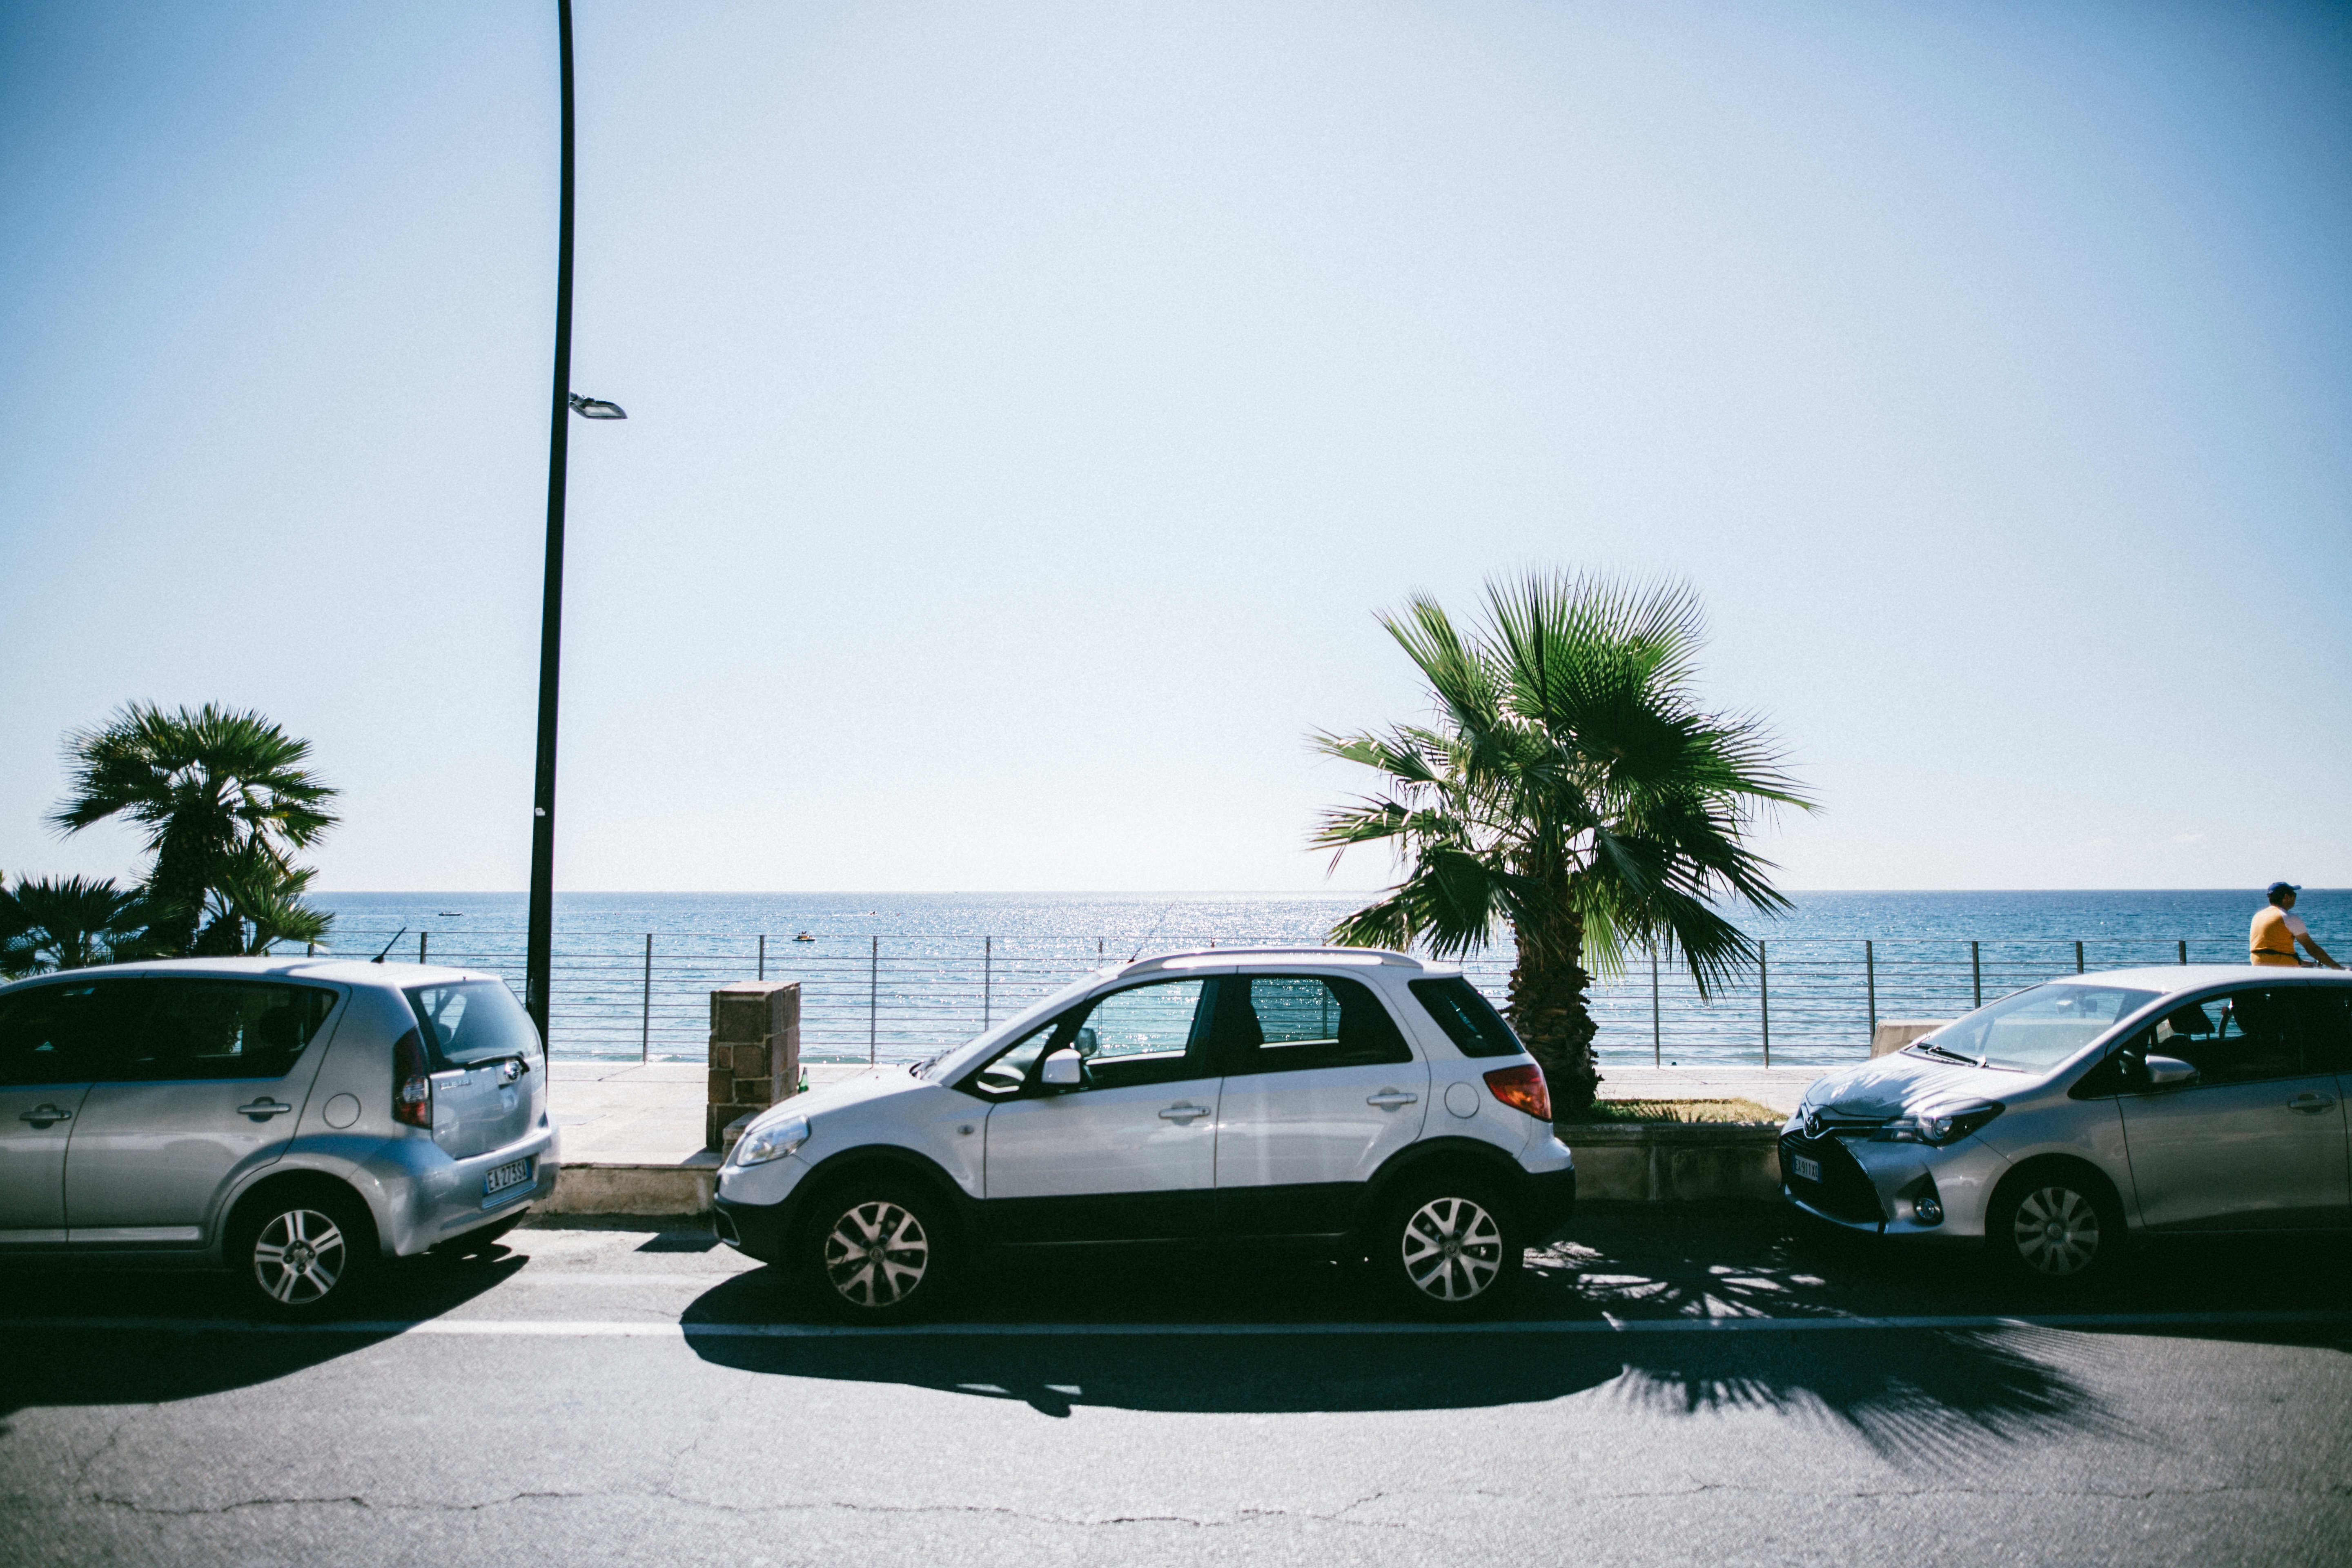
car, highway, driving, vehicle, parking lot, race track, automobile make, automotive design